Anti-communist resistance in Poland (1944–1953)

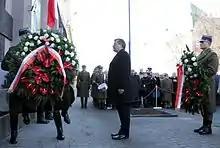
National Day of Remembrance of the "cursed soldiers" commemorations in 2011

In 2001 the Polish Parliament (Sejm) passed a resolution recognizing the merits of underground organizations and groups fighting for Poland's sovereignty after World War II. The resolution acknowledged their unequal struggle against the Soviet takeover of Poland and paid tribute to the fallen and murdered soldiers and the imprisoned members of all organizations that were persecuted by the postwar communist authorities. This was the first official recognition of such magnitude intended to honour the fighters of the armed anti-communist underground. The bill was signed into law by President Bronisław Komorowski on 9 February 2011 and published in the Poland's Dziennik Ustaw Nr 32 / 160 on 15 February 2011. The National Day of Remembrance of the "cursed soldiers" is now commemorated every year in Poland on 1 March.